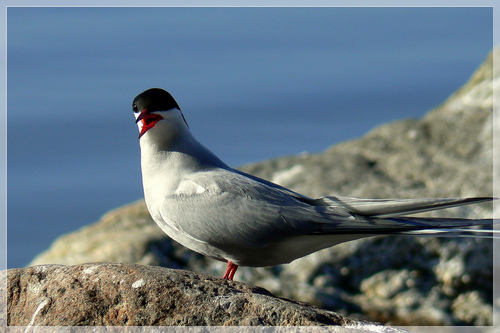
this bird has a red bill and targuses, a black crown and eyebrows and a light grey body and wings.
the head and the beak are smaller than the body. the beak kind of looks like a piece of origami. the head and wings are black and white.
this is a white bird with grey wings and a black head.
this large gray bird has a vivid orange beak and a patch of black on the top of its head.
a white bird with grey wings, a red bill, and a black crown.
this white and gray bird has a distinctly jet-black head and a bright red, pointy beak.
this bird has wings that are black and has a white billa medium coastal bird with red bill, white belly and gray wings with a black crown.
this bird is grey with white and has a very short beak.
this bird has a black crown, a white neck and belly, and grey wings.
Species: Common Tern